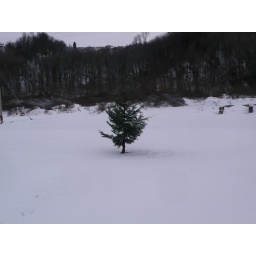
This lone tree in the middle of a snowy field reminded me of that tree in the Charlie Brown Christmas special.Renton,Wa.